Question: Please indicate a possible affordance area of the rugby ball that can be used for catching
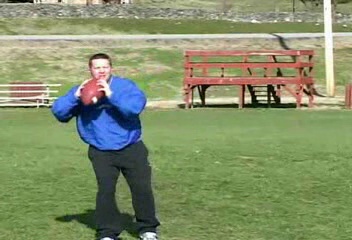
Answer: [76.5, 75, 104.5, 106]